Darwen

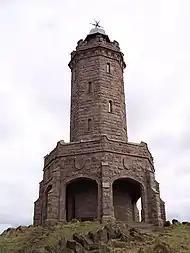
Darwen Jubilee Tower

Darwen is located amid the West Pennine Moors south of Blackburn, it stands within a valley with the River Darwen flowing at its base. The river passes through the town from south to north, subsequently joining the River Ribble, which flows into the Irish Sea between Lytham St Annes and Southport. The A666 road follows the valley through the town centre as part of its route from the Ribble Valley, north of Blackburn, to Bolton and the boundary between Pendlebury and Irlams o' th' Height in Salford. The town's weather conditions made it perfect for cotton weaving and as a result it became one of the largest mill towns in Lancashire.